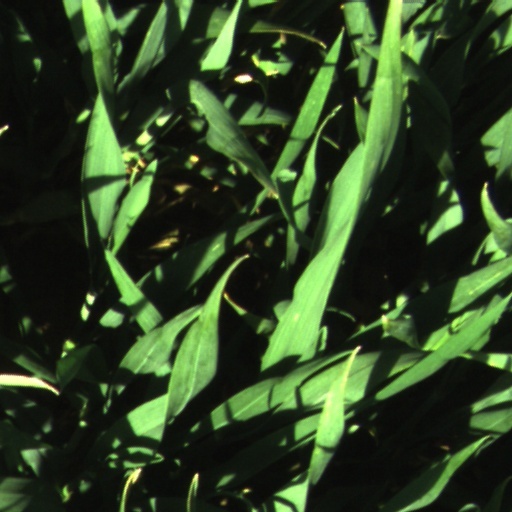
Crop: wheat